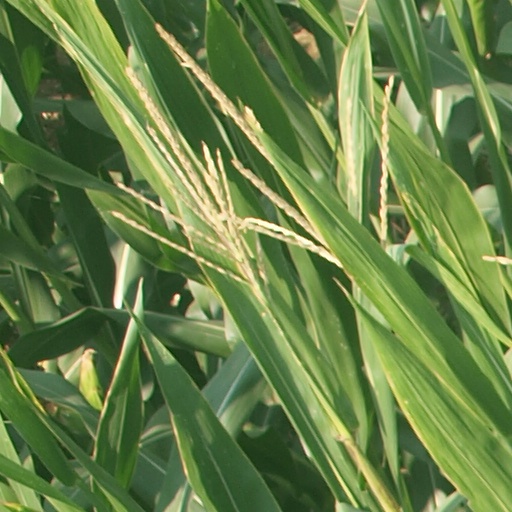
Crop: maize; corn